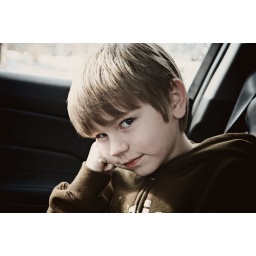
Garage door opener button thing in car has decided to stop working.